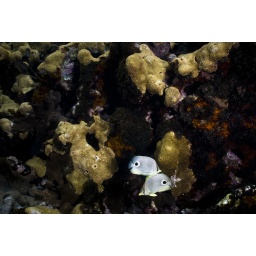
These four eyed butterfly fish seemed to casually swim around the reef.